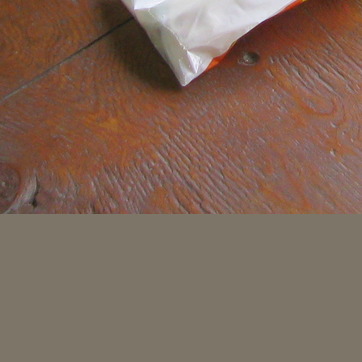
Material: wood